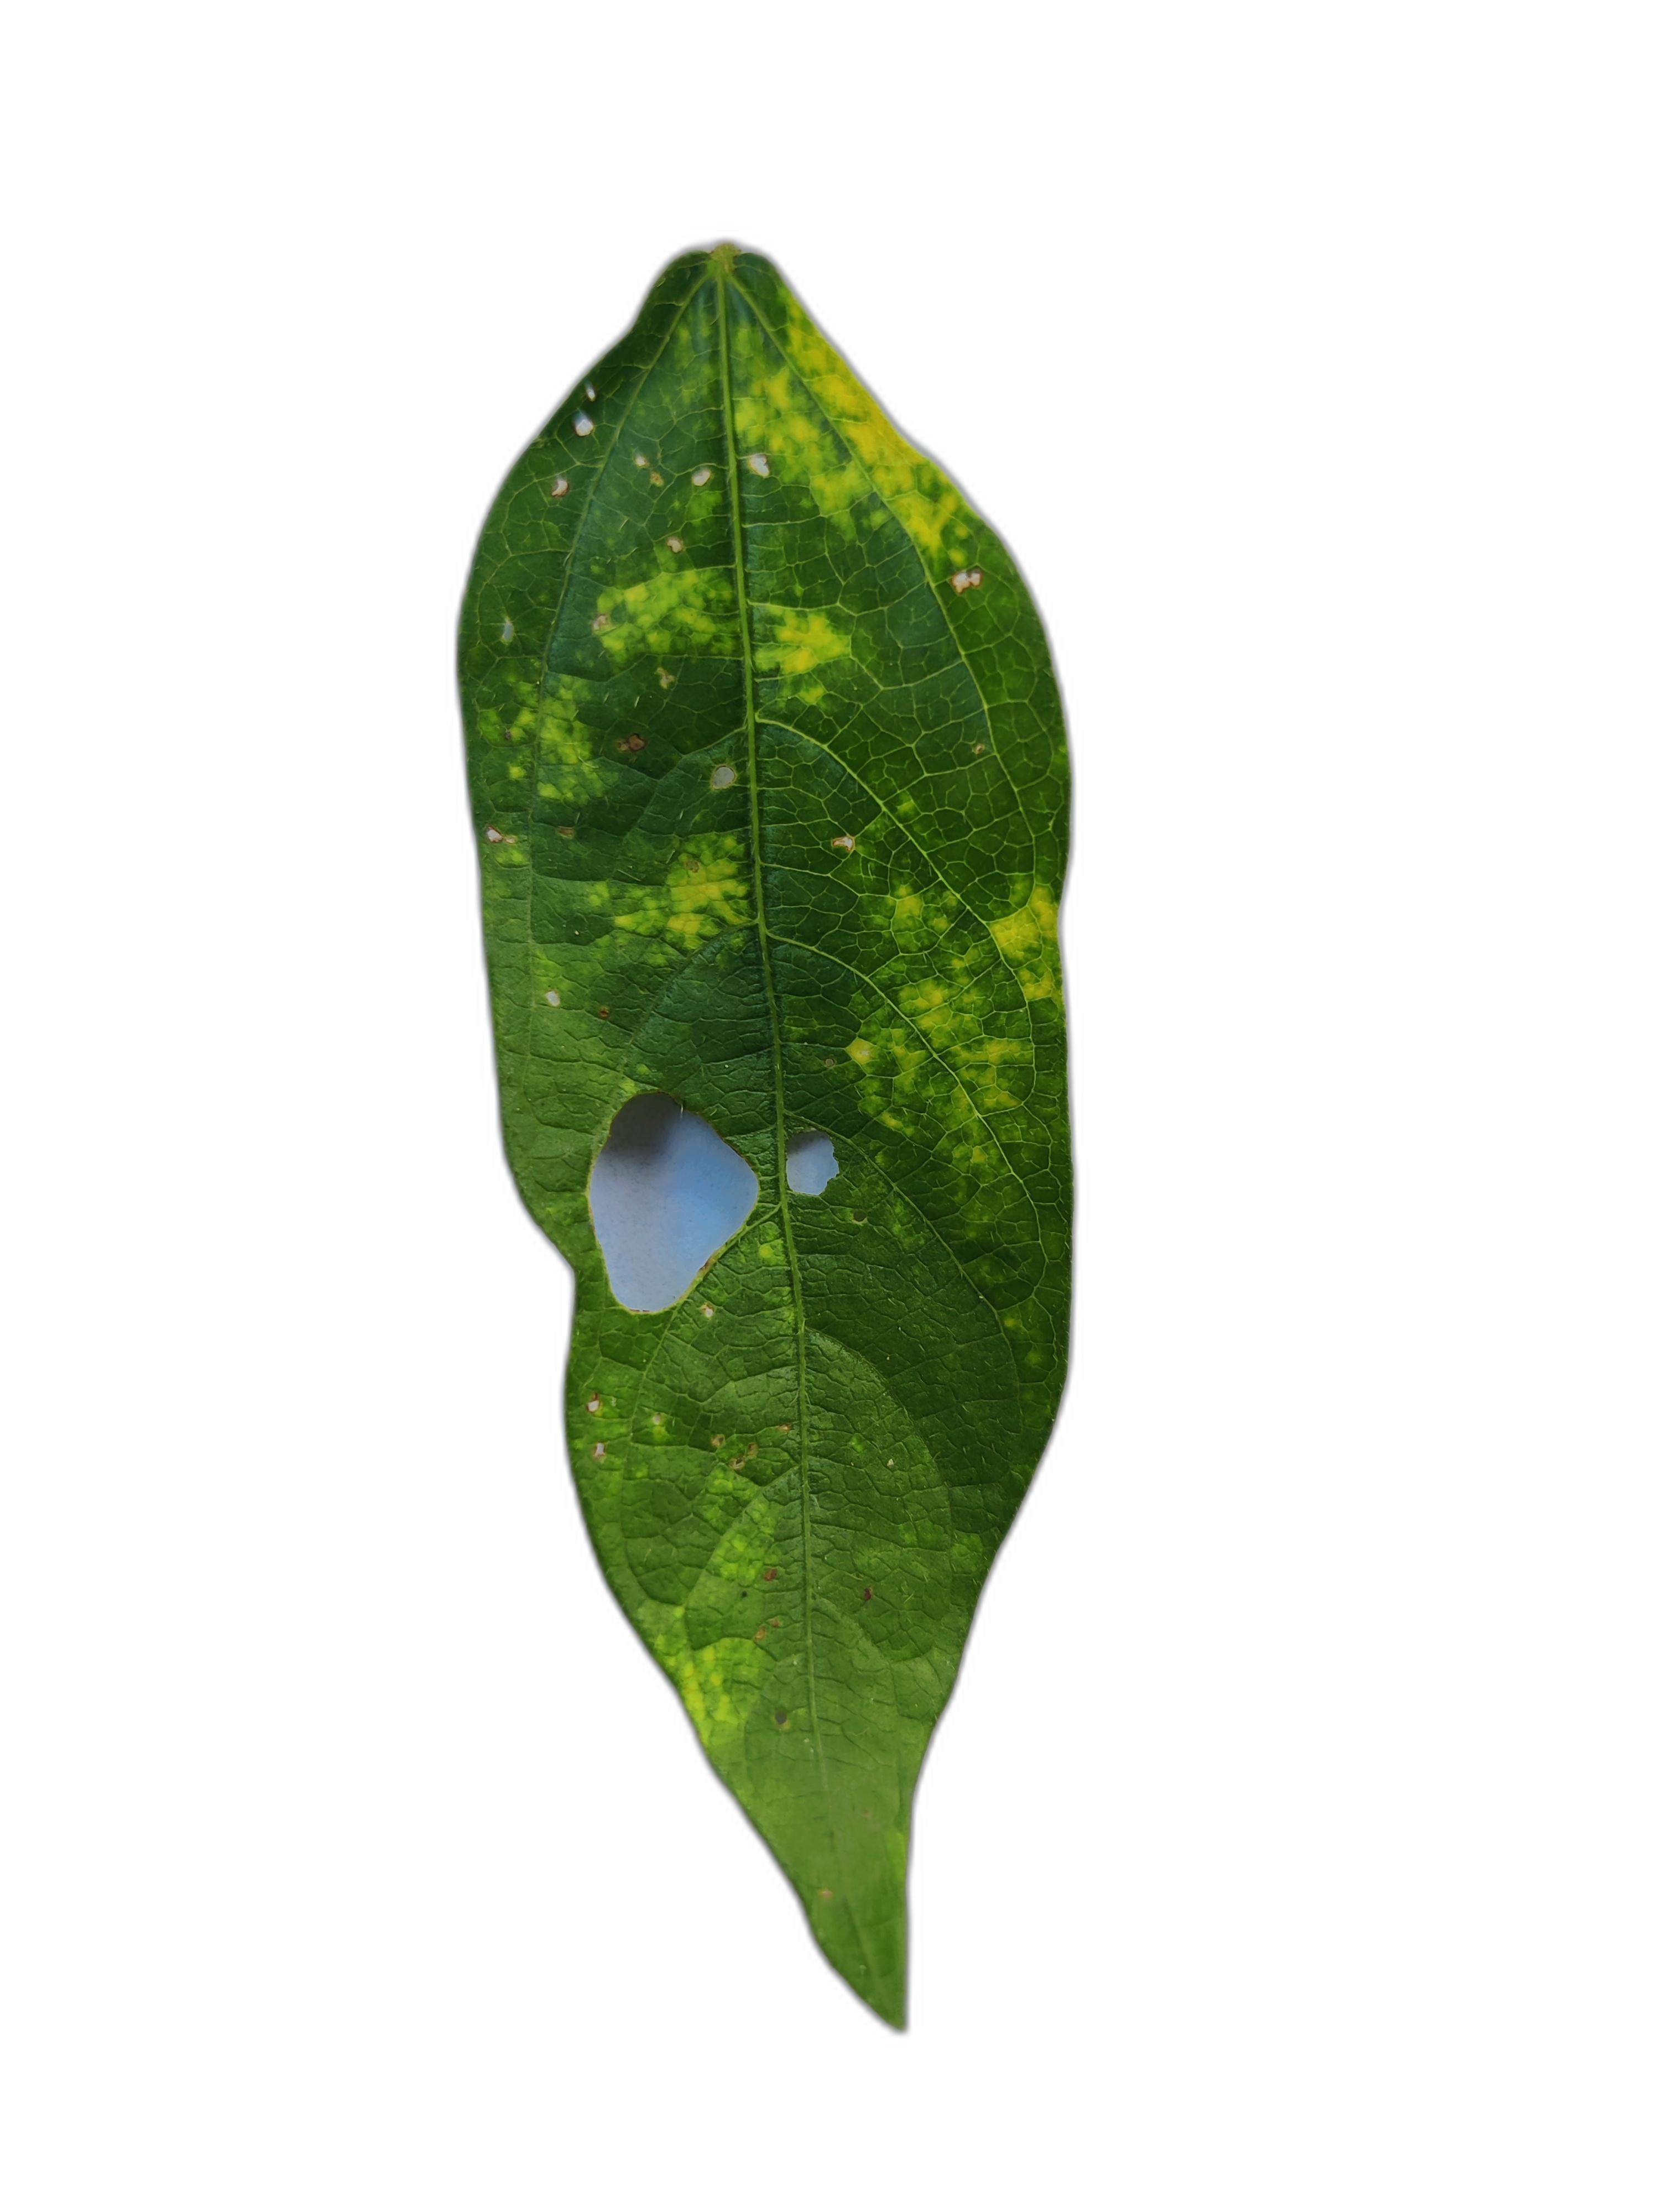
Label: Yellow Mosaic